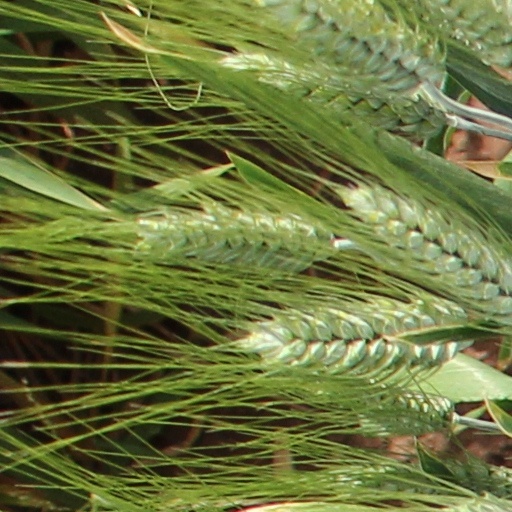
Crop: wheat